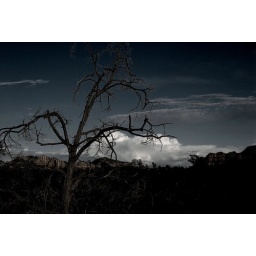
There's something about a tree with no leaves in black and white.